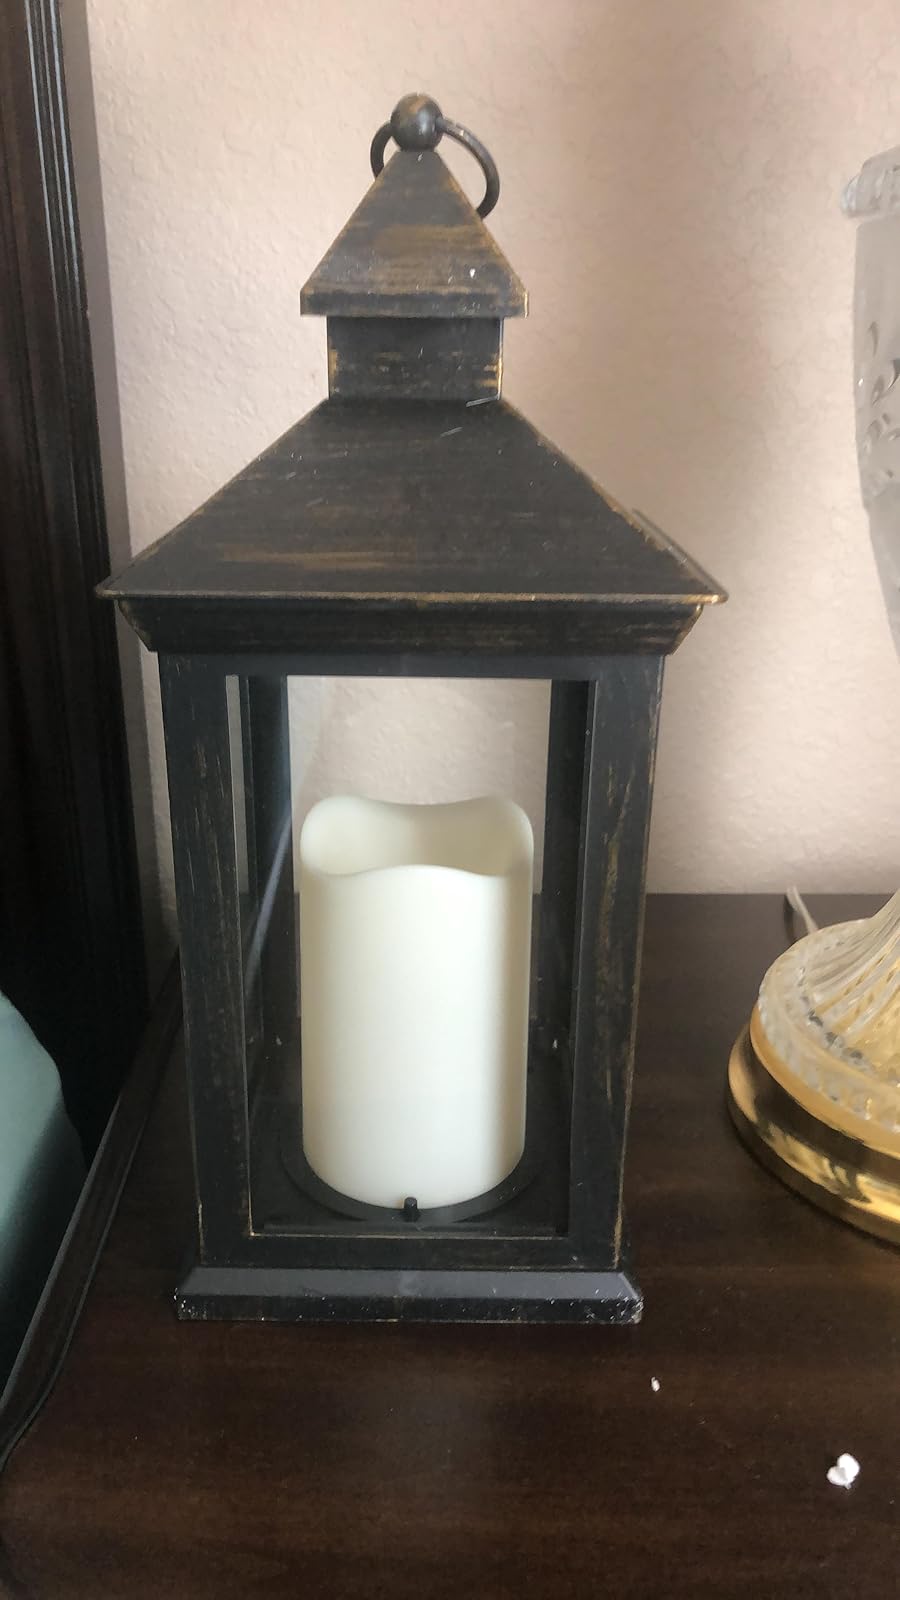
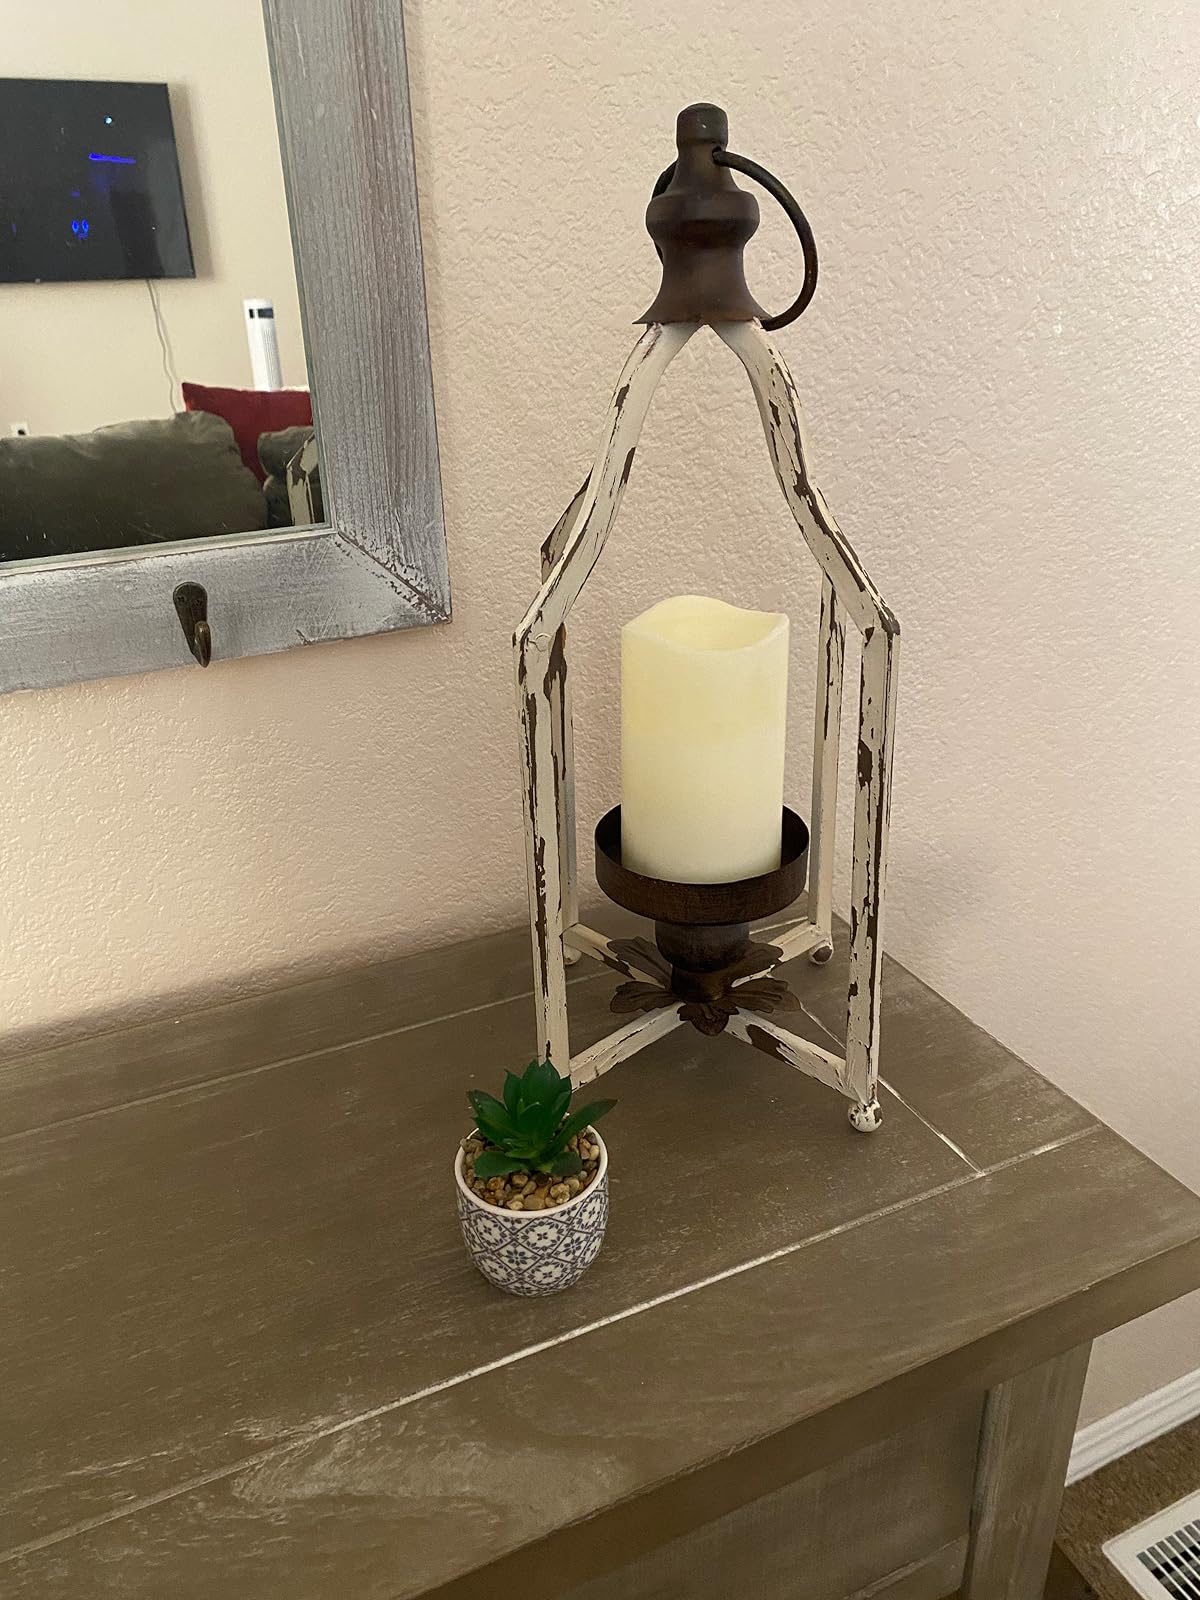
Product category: lantern
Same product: no